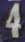
Number: 4